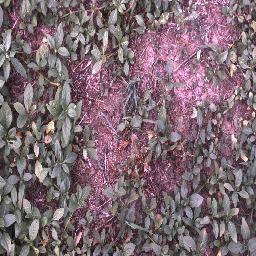
Label: negative